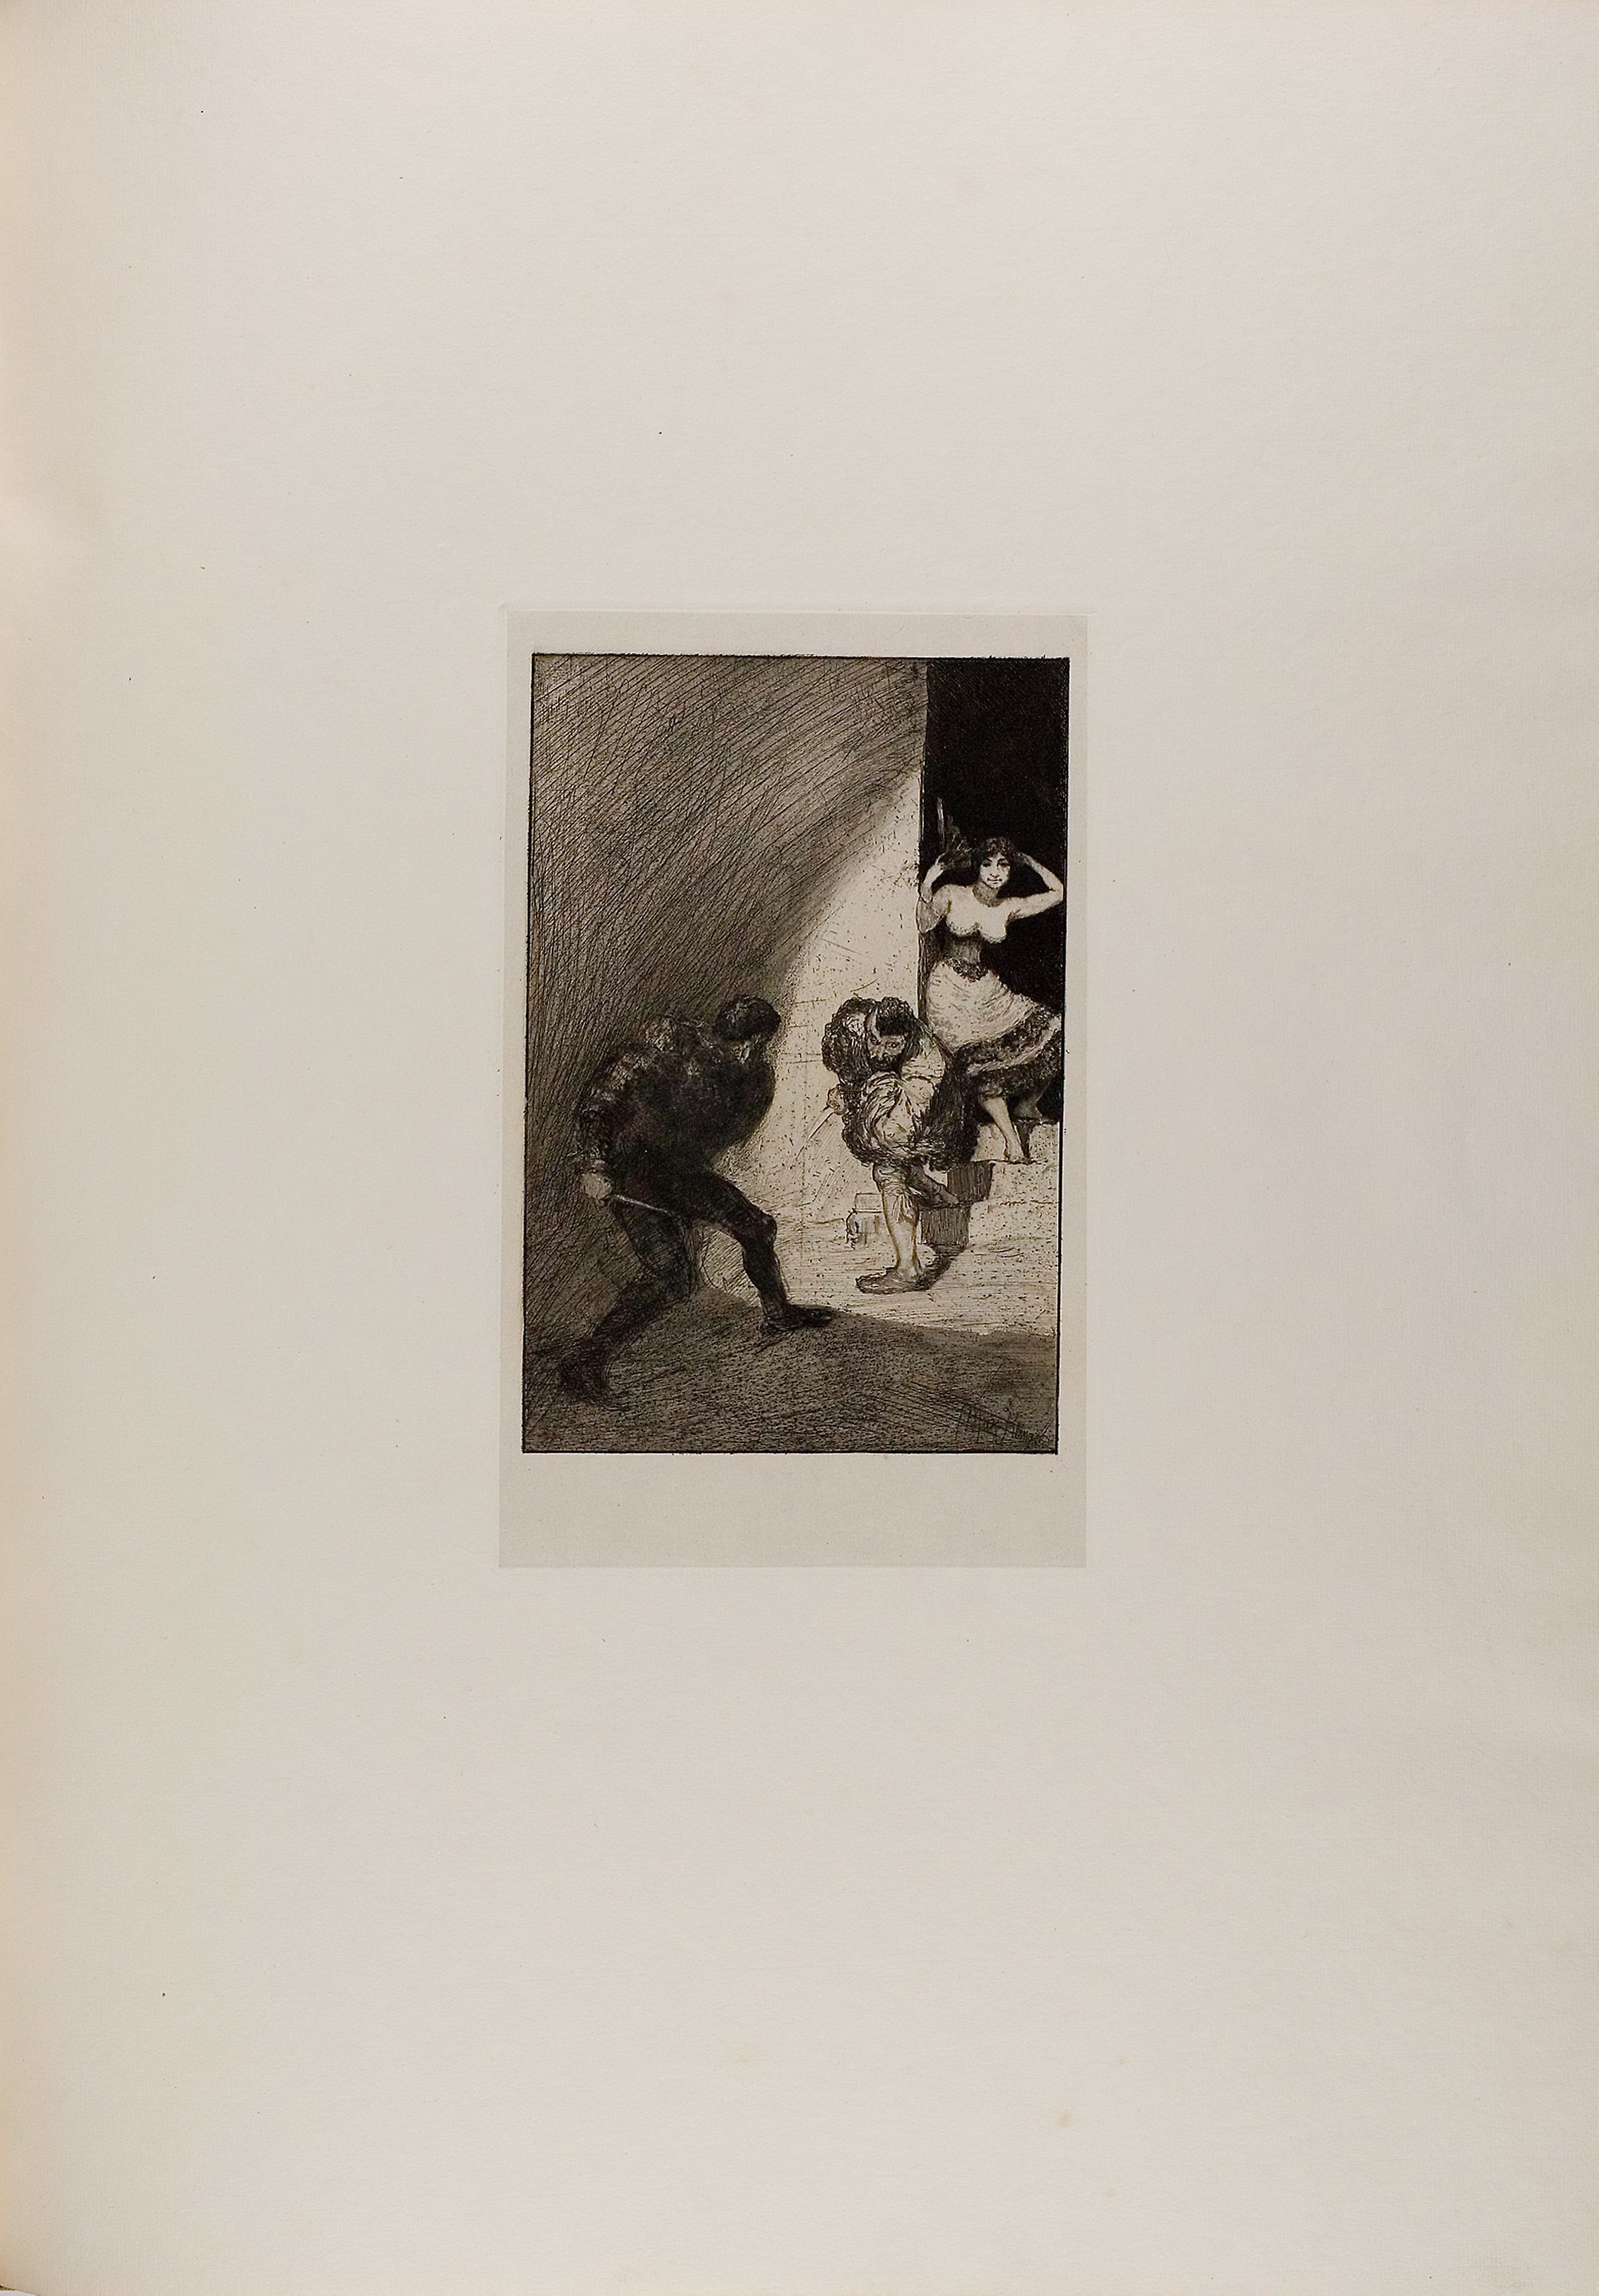
art, art gallery, visual arts, modern art, picture frame, painting, drawing